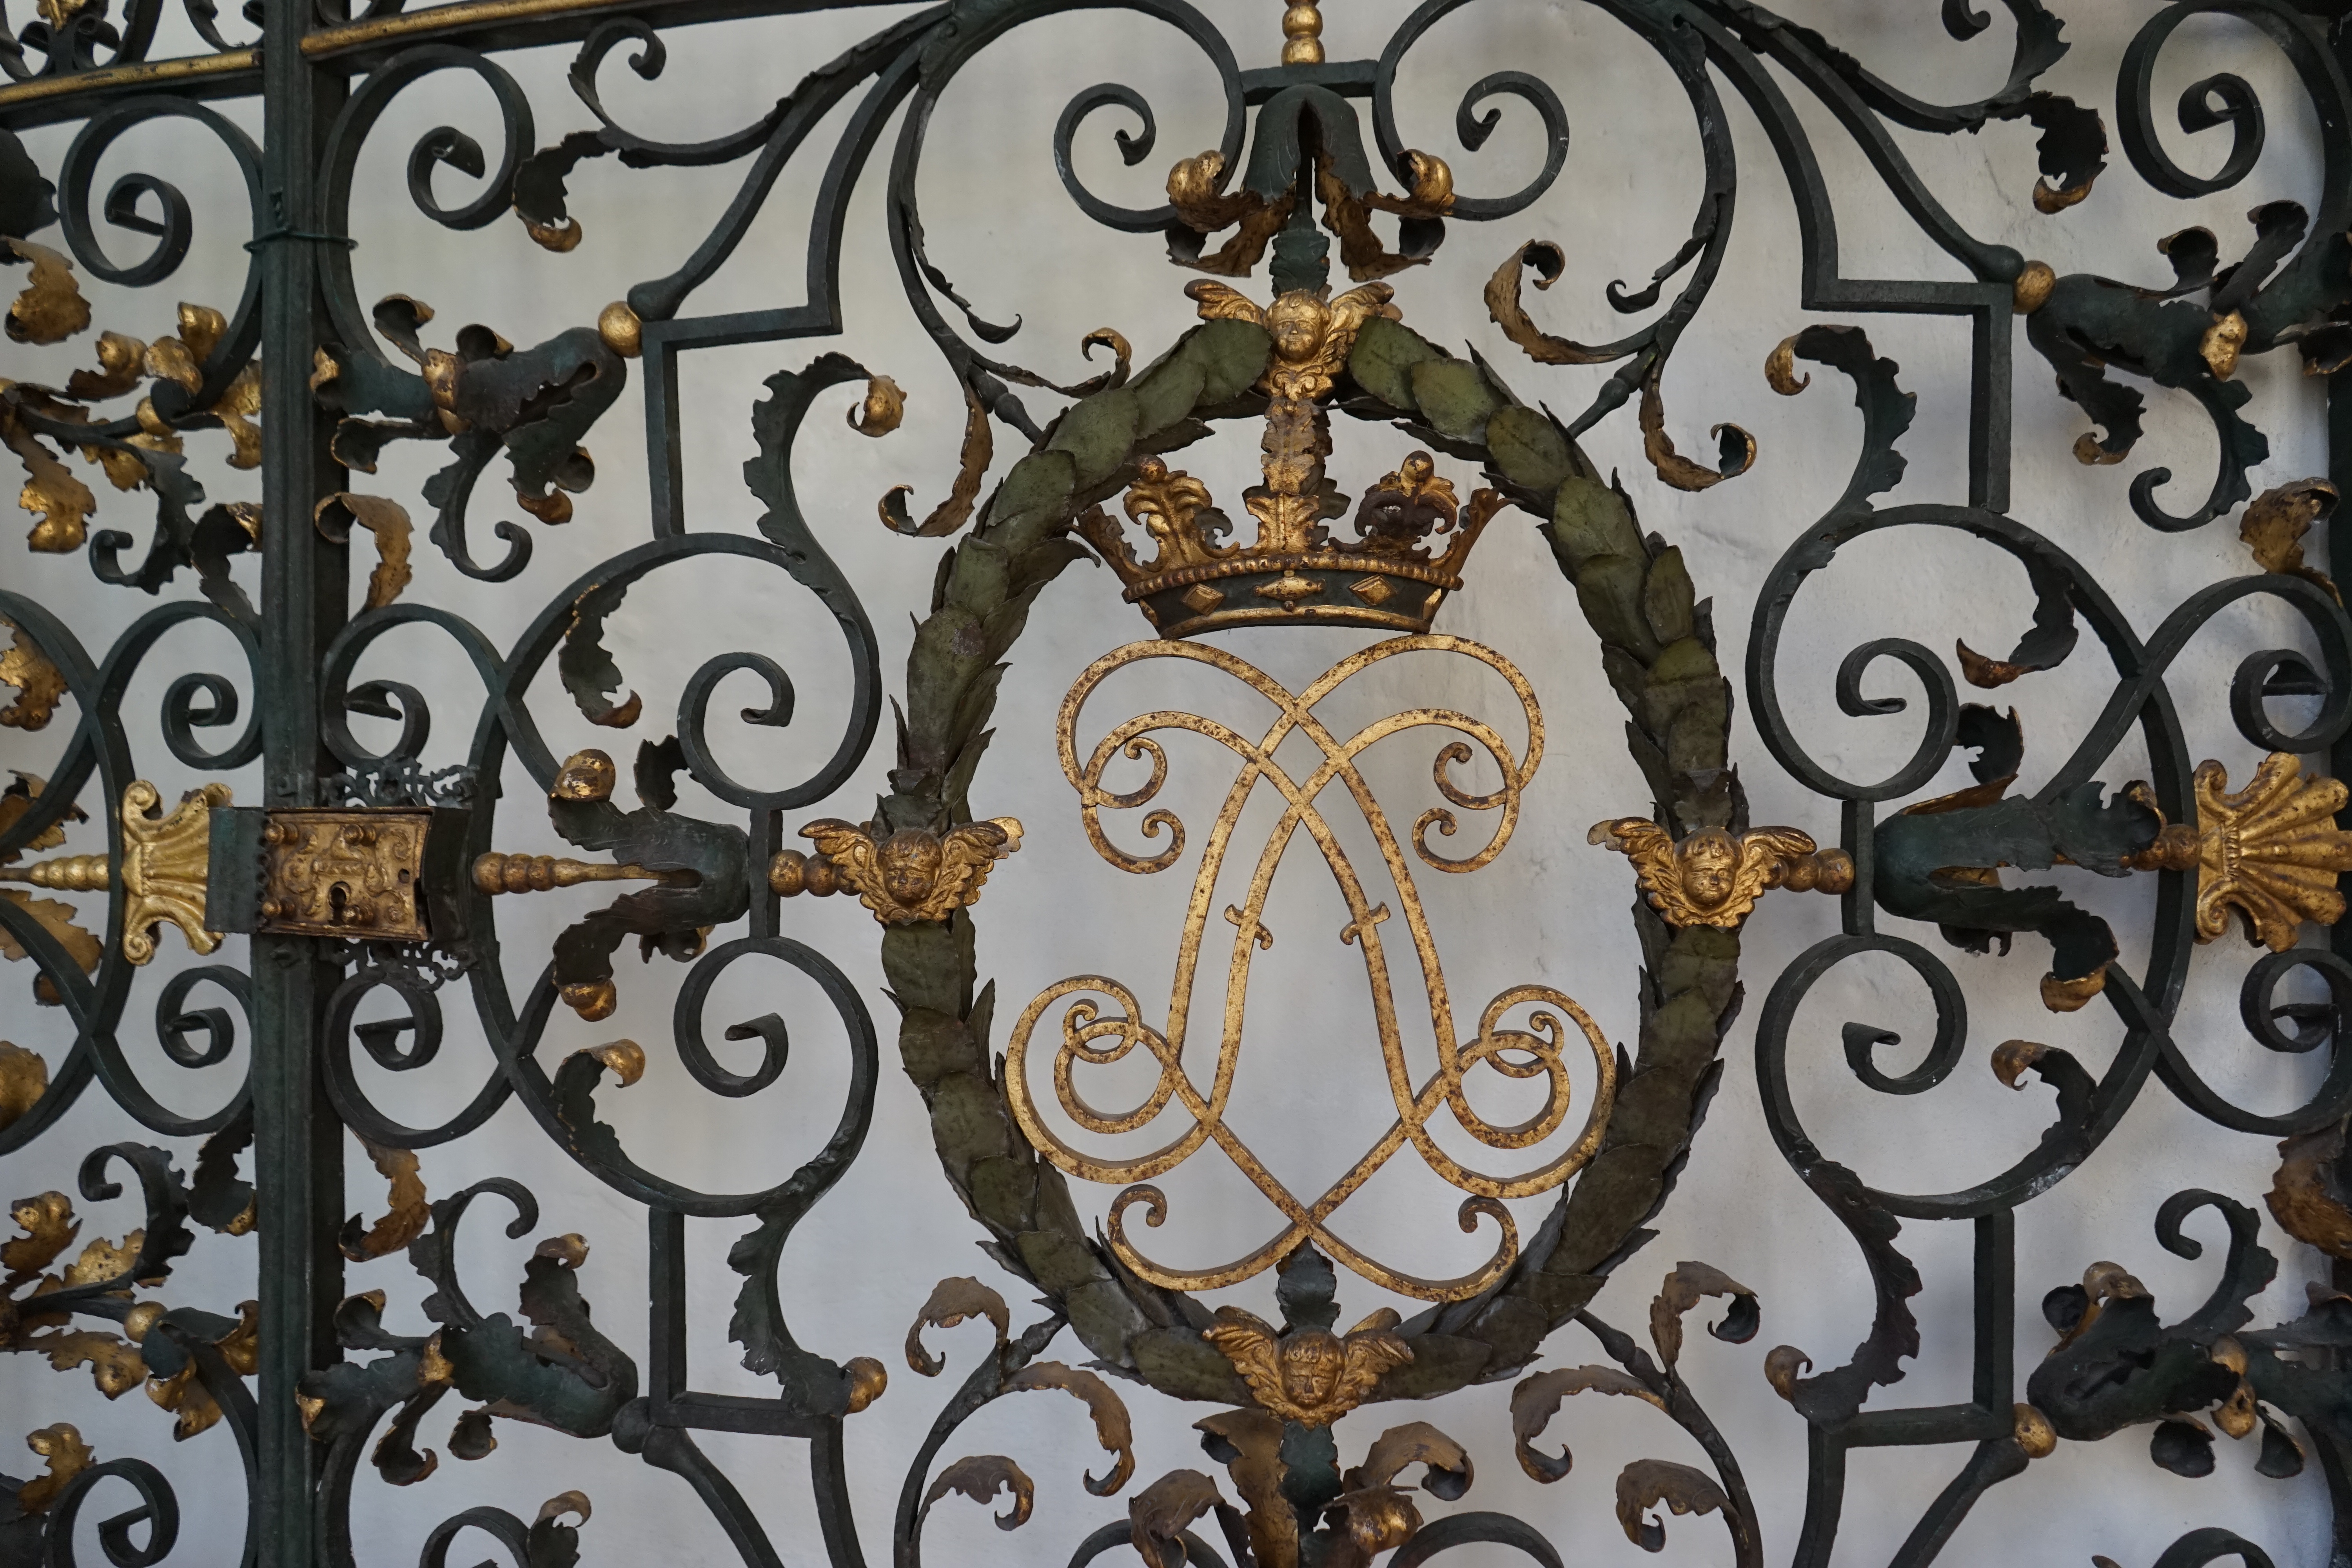
window, pattern, metal, goal, circle, ornament, old town, art, design, symmetry, grid, iron, carving, iron railings, input, wrought iron, coat of arms, flooring